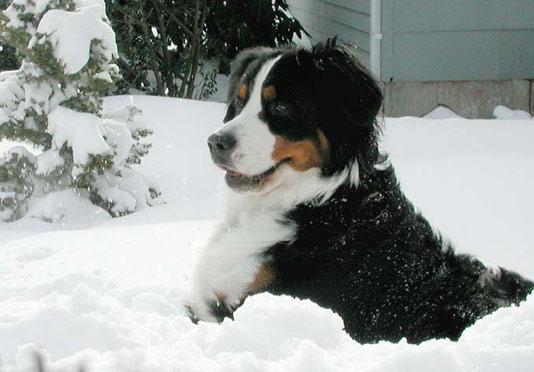
Appenzeller